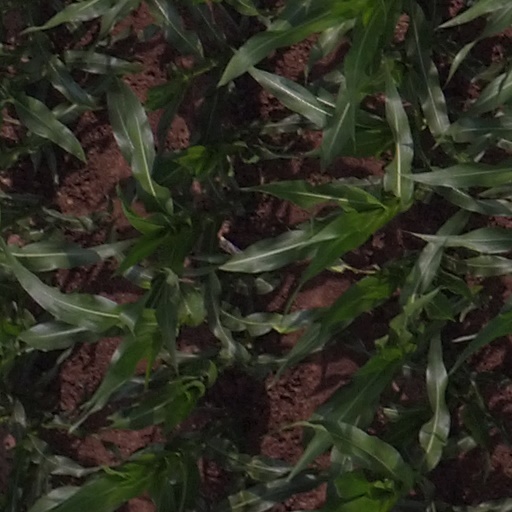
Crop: maize; corn